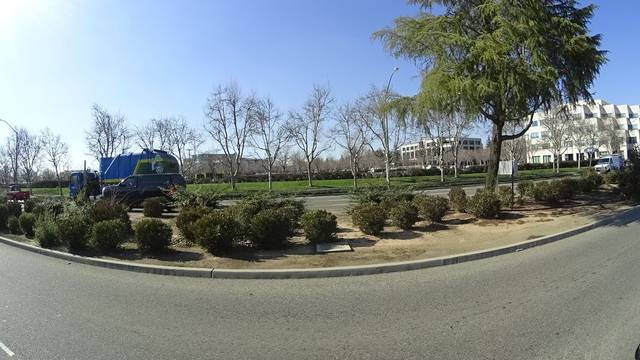
Region: Colombia
Coordinates: 36.859, -119.784